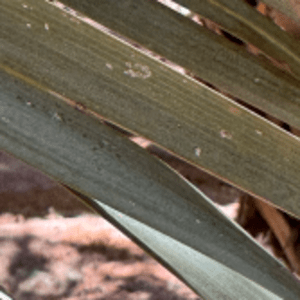
Label: Rachis Blight